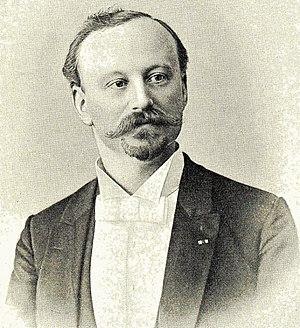
Willem Kes est un chef d'orchestre et violoniste néerlandais, né le 16 février 1856 à Dordrecht et mort le 22 février 1934 à Munich.